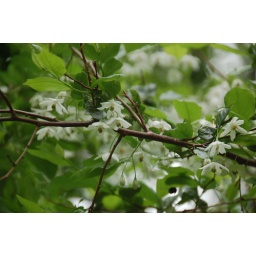
Arnold Arboretum, 18 May 2010: White flower blossoms on a tree in the Central Woods